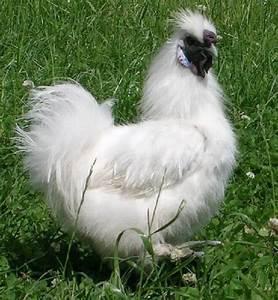
chicken